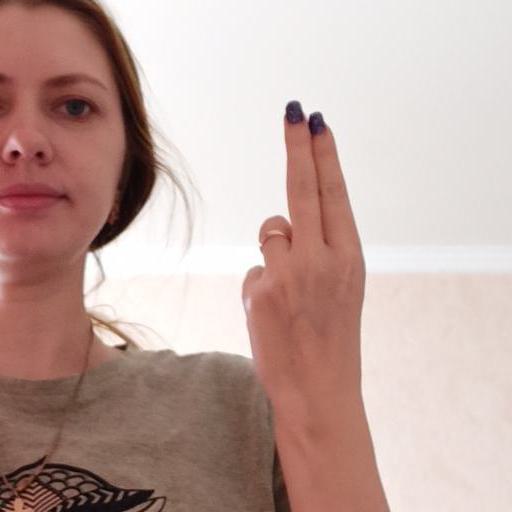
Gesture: two_up_inverted